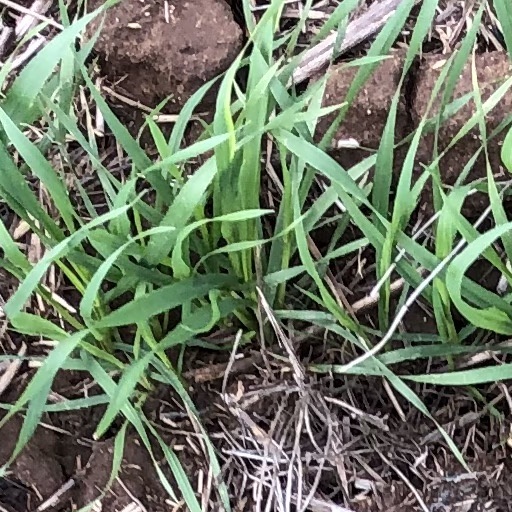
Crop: wheat